Windpump

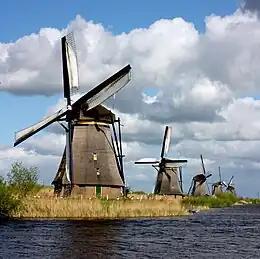
The windmills at Kinderdijk in the village of Kinderdijk, Netherlands is a UNESCO World Heritage Site

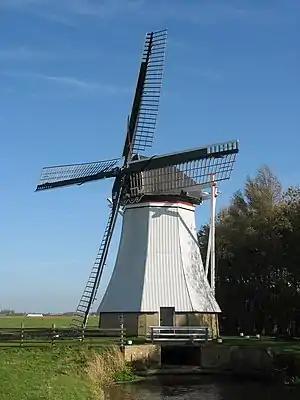
De Olifant at Burdaard, Friesland

Windpumps were used to pump water since at least the 9th century in what is now Afghanistan, Iran and Pakistan. The use of wind pumps became widespread across the Muslim world and later spread to China and India. Windmills were later used extensively in Europe, particularly in the Netherlands and the East Anglia area of Great Britain, from the late Middle Ages onwards, to drain land for agricultural or building purposes.